Francis Prevost

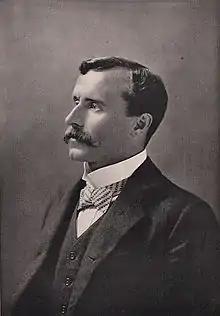
Harry Francis Prevost Battersby

Harry Francis Prevost Battersby (18621949) most well known as H. F. P. Battersby was a poet, novelist journalist and psychical researcher, who published under the name Francis Prevost.